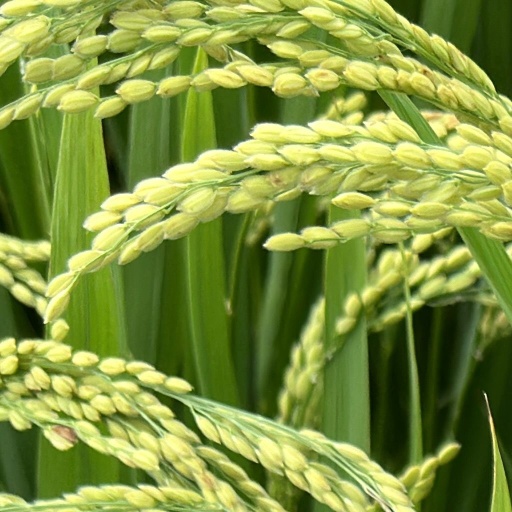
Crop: rice